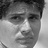
Emotion: sad